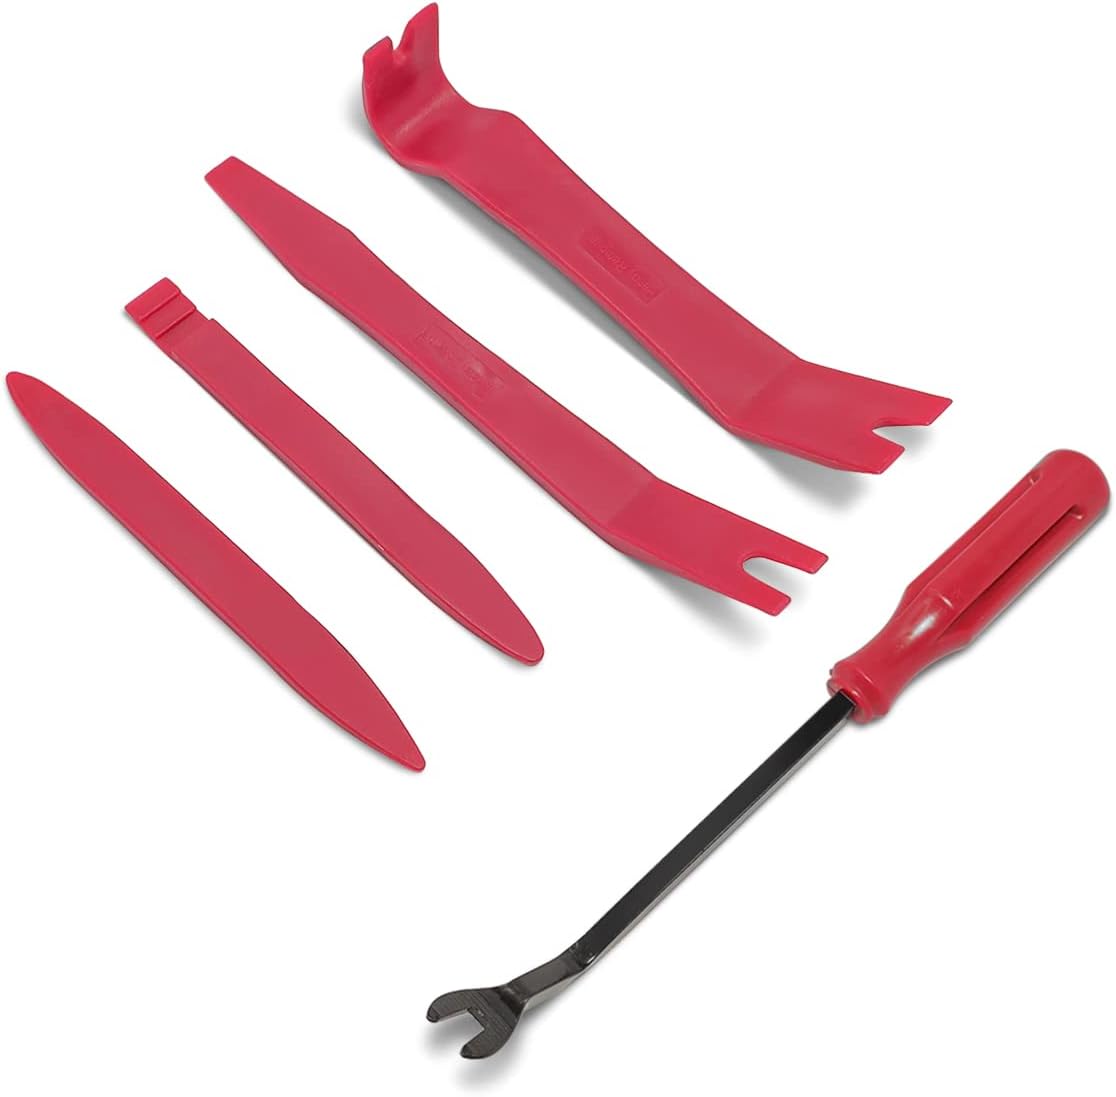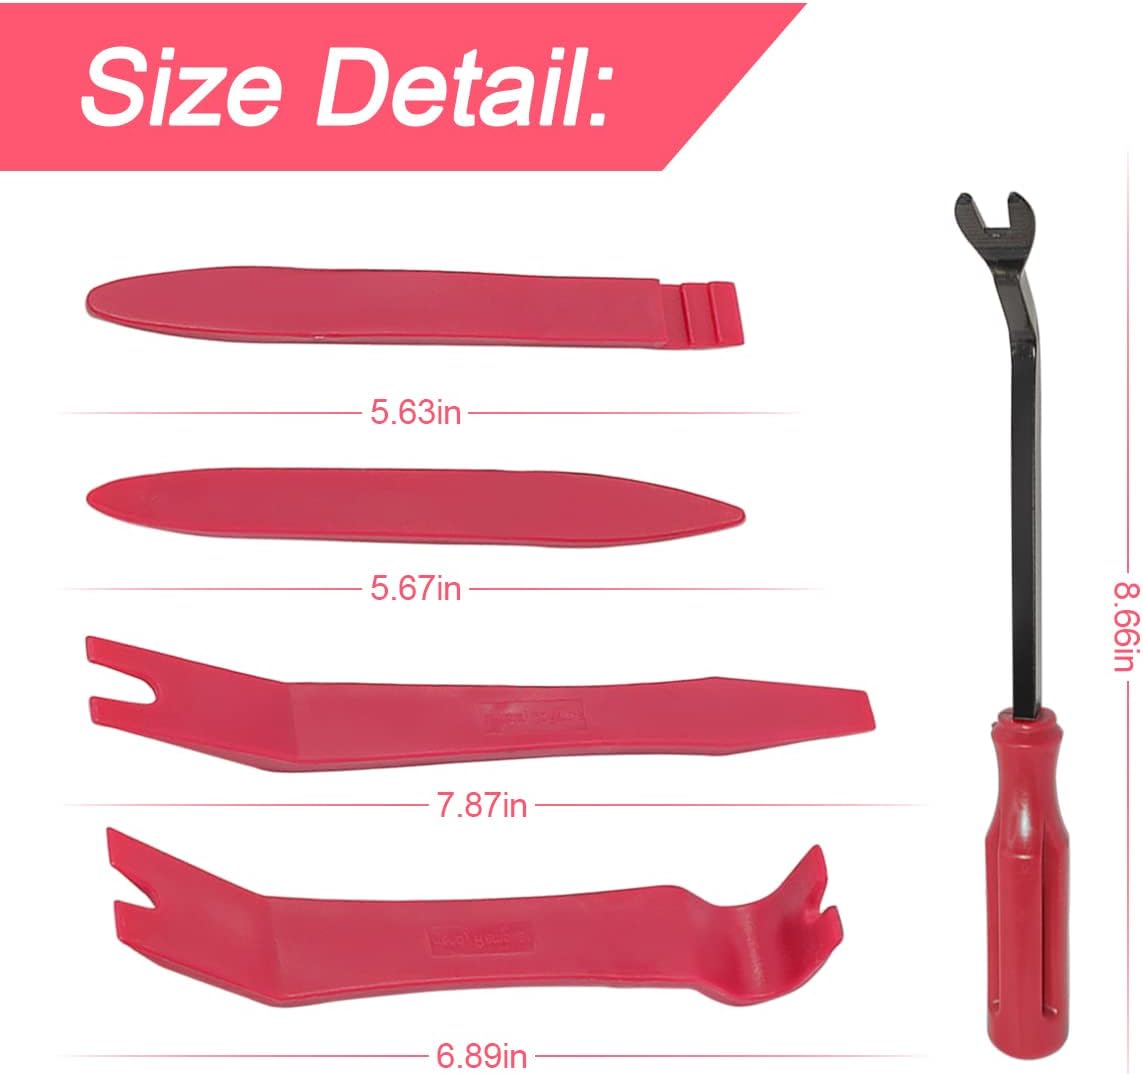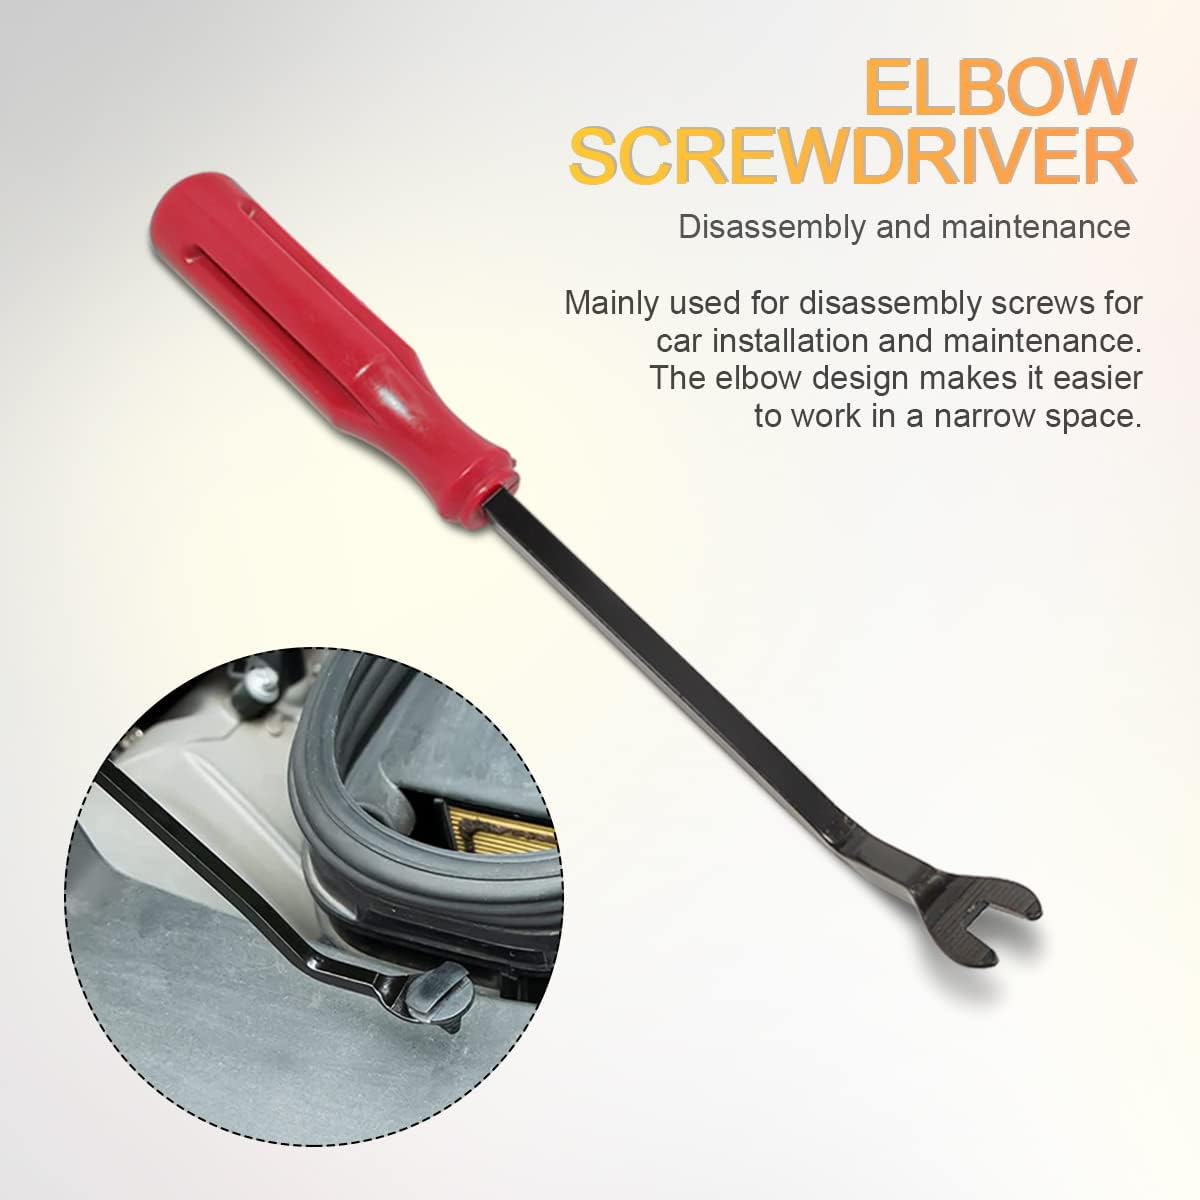
BLAU GRUN 5PCS Auto Trim Removal Tool Kit, Car Interior Door Panel Clip Fastener Removal Set, No Scratch and No Marring Plastic Pry Tool Kit for Vehicle Dash Radio Audio Installer (Red)
Category: Automotive
Features: 1. Works great for car audio/radio system installing or removing, door panel, moldings, emblems, window trims or automotive interior repairing and furniture restoration. 2. Excellent appearance design, convenient and quick to use, save effort for various interior and exterior cars at shortest time, and prevent them from falling from your hands in use. 3. Ergonomic design, more comfortable to hold. 4. Easy to install or remove car accessories without breaking. About us: We are a car tools series brand that dedicated to providing innovative, cost-effective and quality products. We have been specialized in automotive products and parts for many years. We have a series car tools, designed for helping people to finish his work in short time, which will meet all needs and multiple use, it making people’s lives lighter and more comfortable. Please feel free to contact us at first if there is any problem when you receive or use our products. We are always here to support you.
Features: 【Durable & Lightweight】: This trim removal tool kit is made of super durable ABS material for long-time usage. The Ergonomic design with super lightweight is very easy to handheld. | 【Practicality】: Great for car audio/radio system installing or removing, door panel, moldings, window trims or automotive interior repairing and furniture restoration. | 【Easy to Carry】: The compact size of this trim removal tool kit makes it easy and convenient to carry or stash in your car, so you can use it anywhere, anytime. | 【Ergonomic Design】: The curve of our tool is moderate and not sharp, and it is harmless to the surface of the car during the whole modification process. | 【5PCS Trim Removal Tool Kit】: Package includes 4 plastic panel removal tool and 1 fastener remover to facilitate your needs when repairing. A professional tool kit that is sturdy and easy to use.